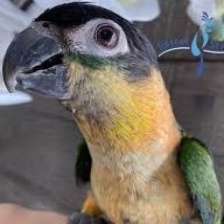
Species: BLACK HEADED CAIQUE
Scientific name: PIONITES MELANOCEPHALUS